History of Western civilization

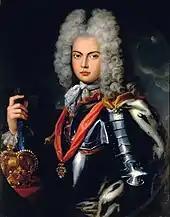
John V of Portugal's reign saw an exuberant period for Portugal, with colonial success and domestic production.

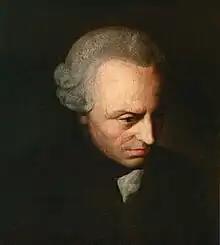
German philosopher Immanuel Kant, one of the most influential figures of Enlightenment and modern philosophy

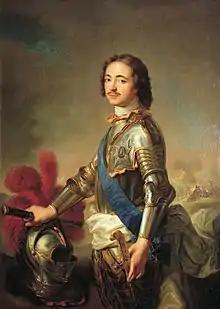
Portrait of Peter I of Russia (1672–1725). Under his reign, Russia looked westward. Heavily influenced by advisors from Western Europe, he implemented sweeping reforms aimed at modernizing Russia.

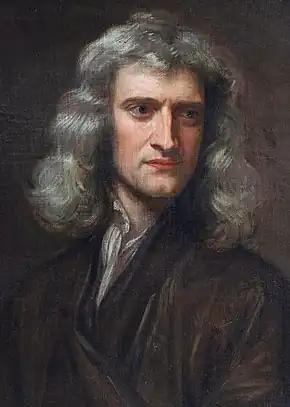
Isaac Newton discovered universal gravitation and the laws of motion.

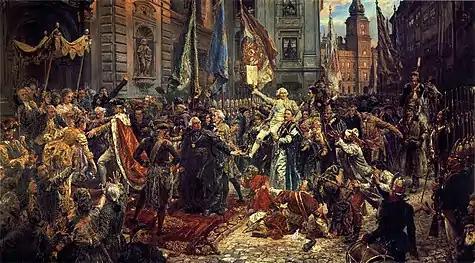
"3 May Constitution", by Matejko (1891). King Stanisław August ("left") enters St. John's Cathedral, where deputies will swear to uphold the Constitution. "Background:" Warsaw's Royal Castle, where it has just been adopted.

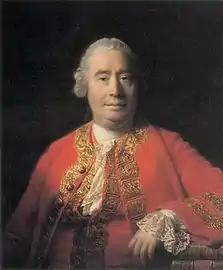
David Hume, an important figure in the Scottish Enlightenment

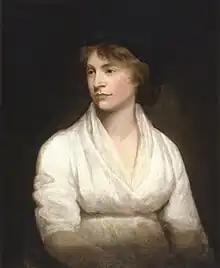
Mary Wollstonecraft, author of "A Vindication of the Rights of Woman".

From its dawn until modern times, the West had suffered invasions from Africa, Asia, and non-Western parts of Europe. By 1500 Westerners took advantage of their new technologies, sallied forth into unknown waters, expanded their power and the Age of Discovery began, with Western explorers from seafaring nations like Portugal and Castile (later Spain) and later Holland, France and England setting forth from the "Old World" to chart faraway shipping routes and discover "new worlds".